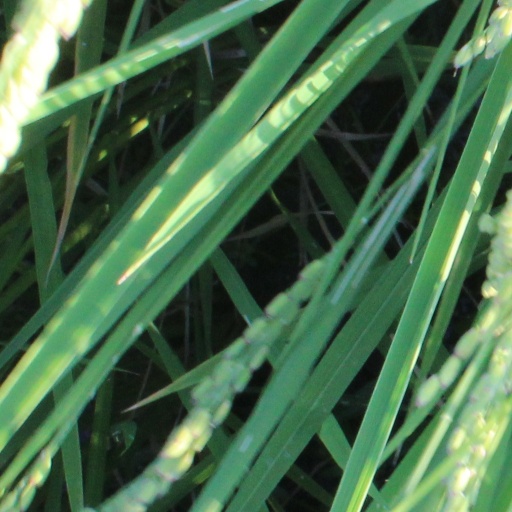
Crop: rice